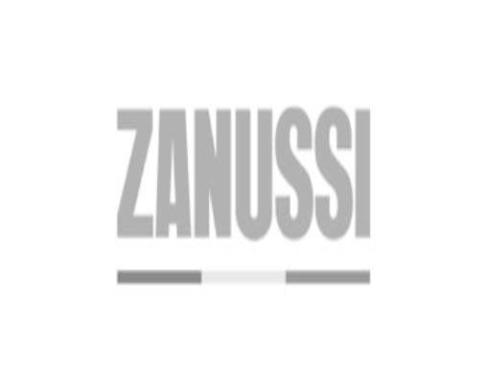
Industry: Electronic